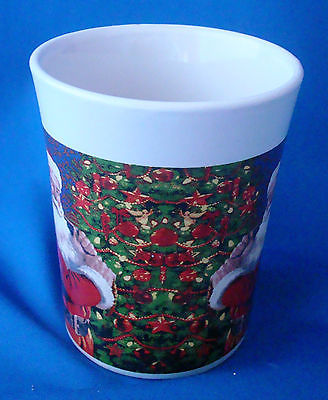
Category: mug